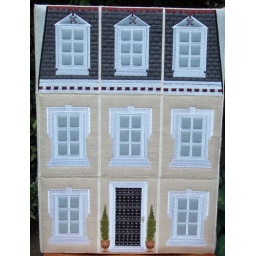
A doll's house designed by Cathy Park. 21&amp;quot; x 15&amp;quot; x 4&amp;quot; deep and completely free standing